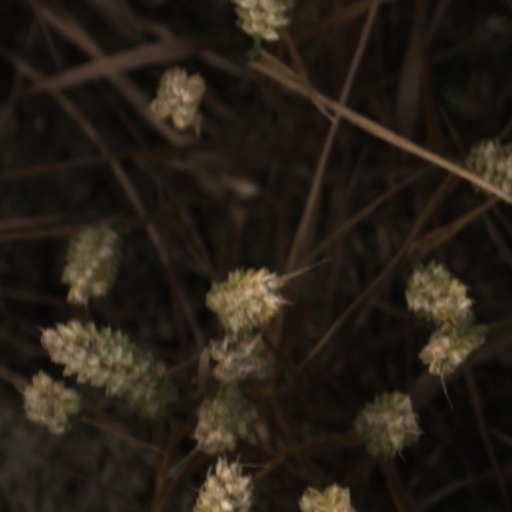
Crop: wheat